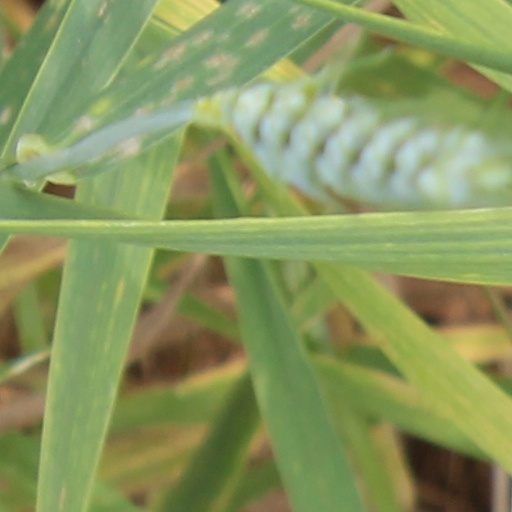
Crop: wheat